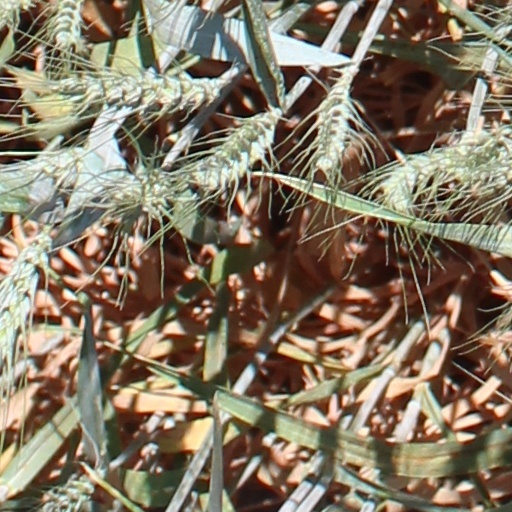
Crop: wheat